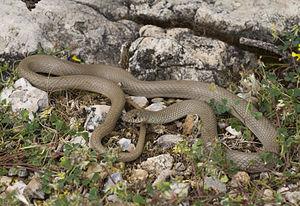
Eirenis modestus est une espèce de serpents de la famille des Colubridae.
Eirenis est un genre de serpents de la famille des Colubridae.